Ino Anastasia

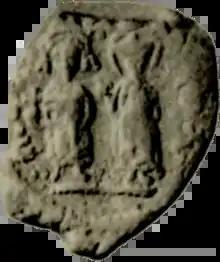
Anastasia (right) on a coin minted under her husband Tiberius II Constantine (left)

Ino, renamed Aelia Anastasia (died 593) was the Empress consort of Tiberius II Constantine (r. 578–582) of the Byzantine Empire, and "Augusta" from 578 until her death.